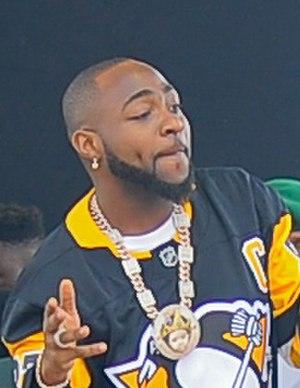
"David Adedeji Adeleke, connu sous le nom de Davido, né le 21 novembre 1992 à Atlanta en Géorgie aux États-Unis, est un chanteur, auteur-compositeur et producteur de disques nigerian. Davido a fait ses débuts dans la musique en tant que membre du groupe de musique KB International. Il a étudié l’administration des affaires à l’Université Oakwood avant d’abandonner ses études pour enregistrer des références vocales. Davido s'est fait connaître en 2011 avec la sortie de "" Dami Duro "", le deuxième extrait de son premier album studio Omo Baba Olowo. L'album contient également six autres singles : Back When, Ekuro, Overseas, All of You, Gbon Gbon et Feel Alright. En 2012, Davido a remporté le prix Headies du prochain classement. Entre 2013 et 2015, il a sorti les tubes Gobe, One of a Kind, Skelewu, Aye, Tchelete avec Mafikizolo, Naughty avec DJ Arafat, Owo Ni Koko, The Sound et The Money avec Olamide.